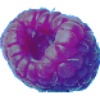
Label: Raspberry 1